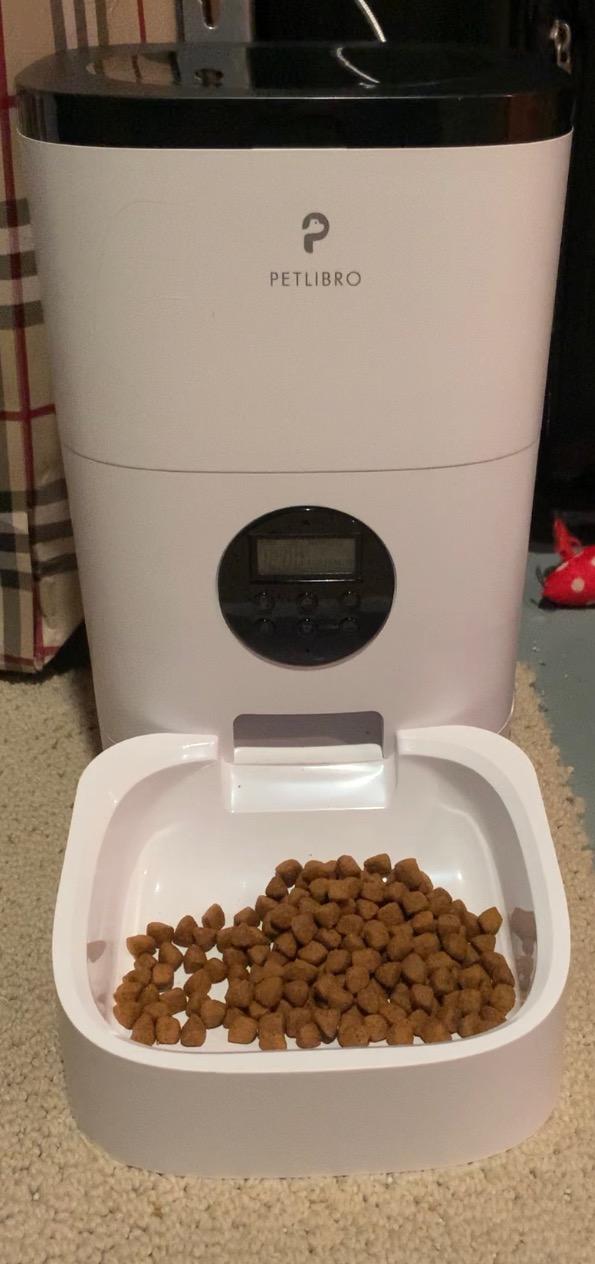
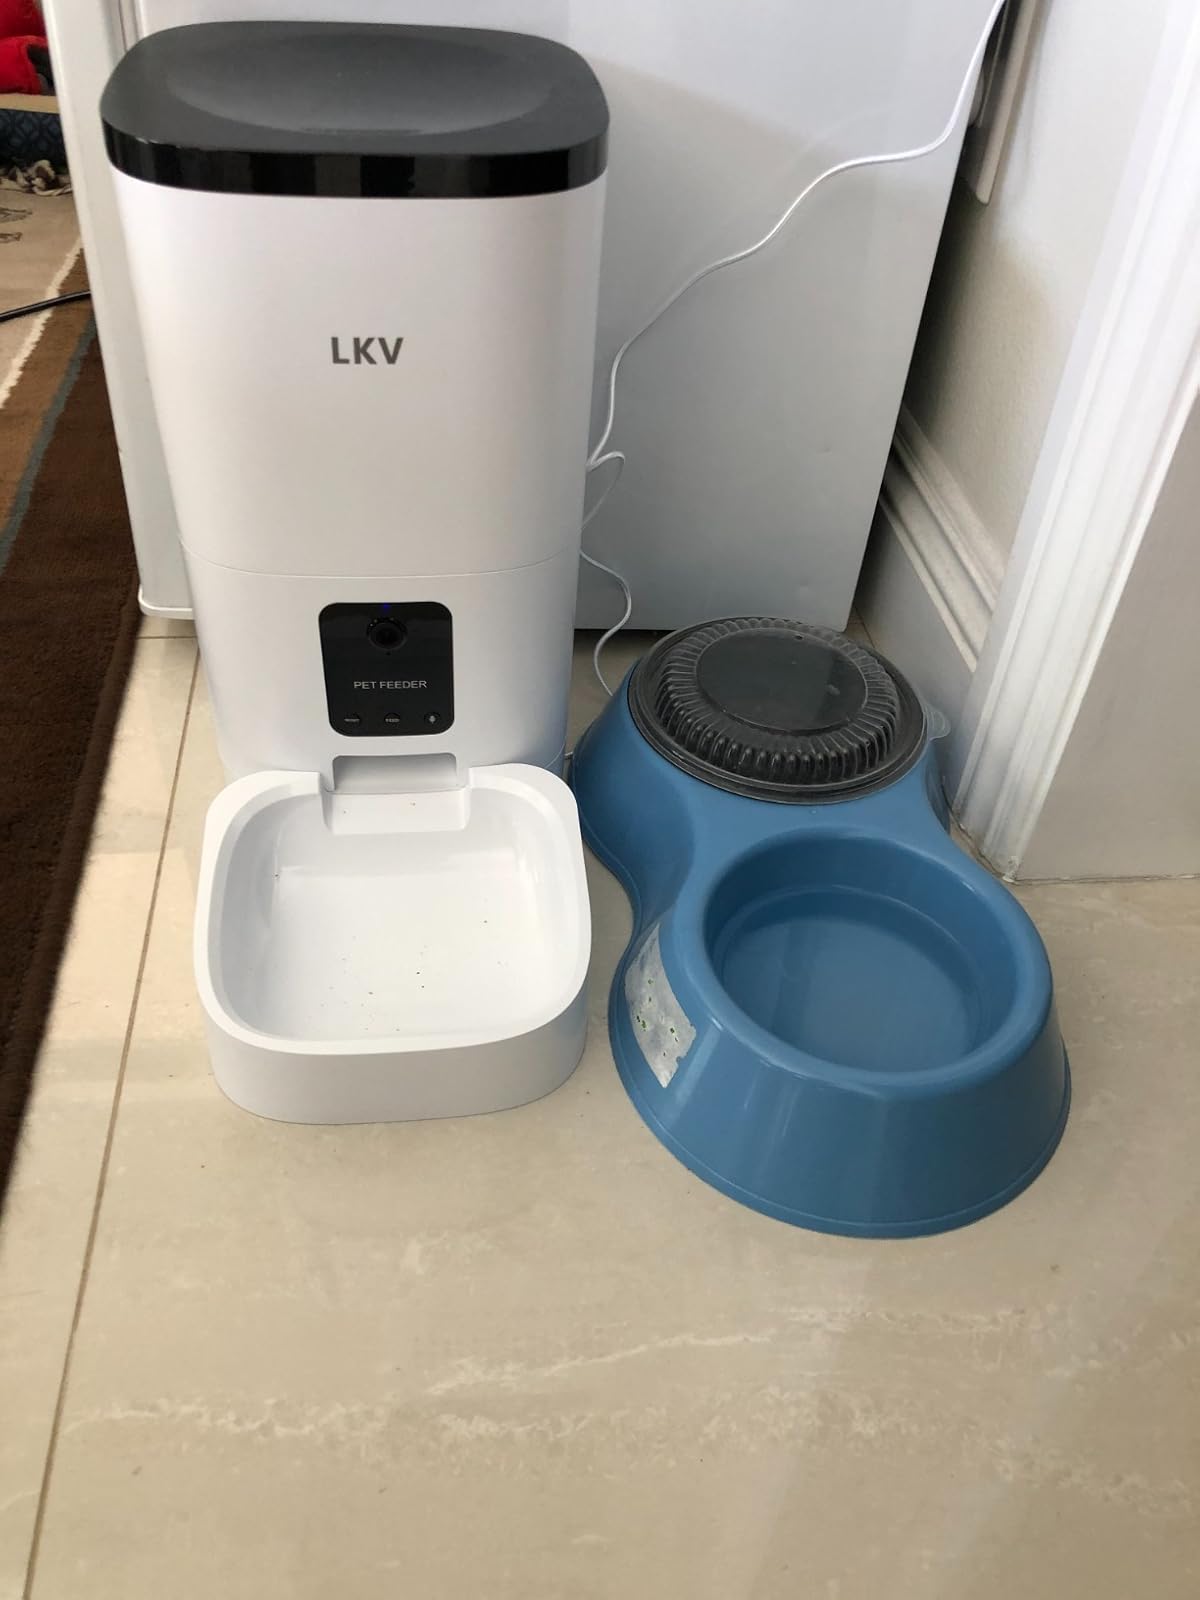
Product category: items_feeder
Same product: no